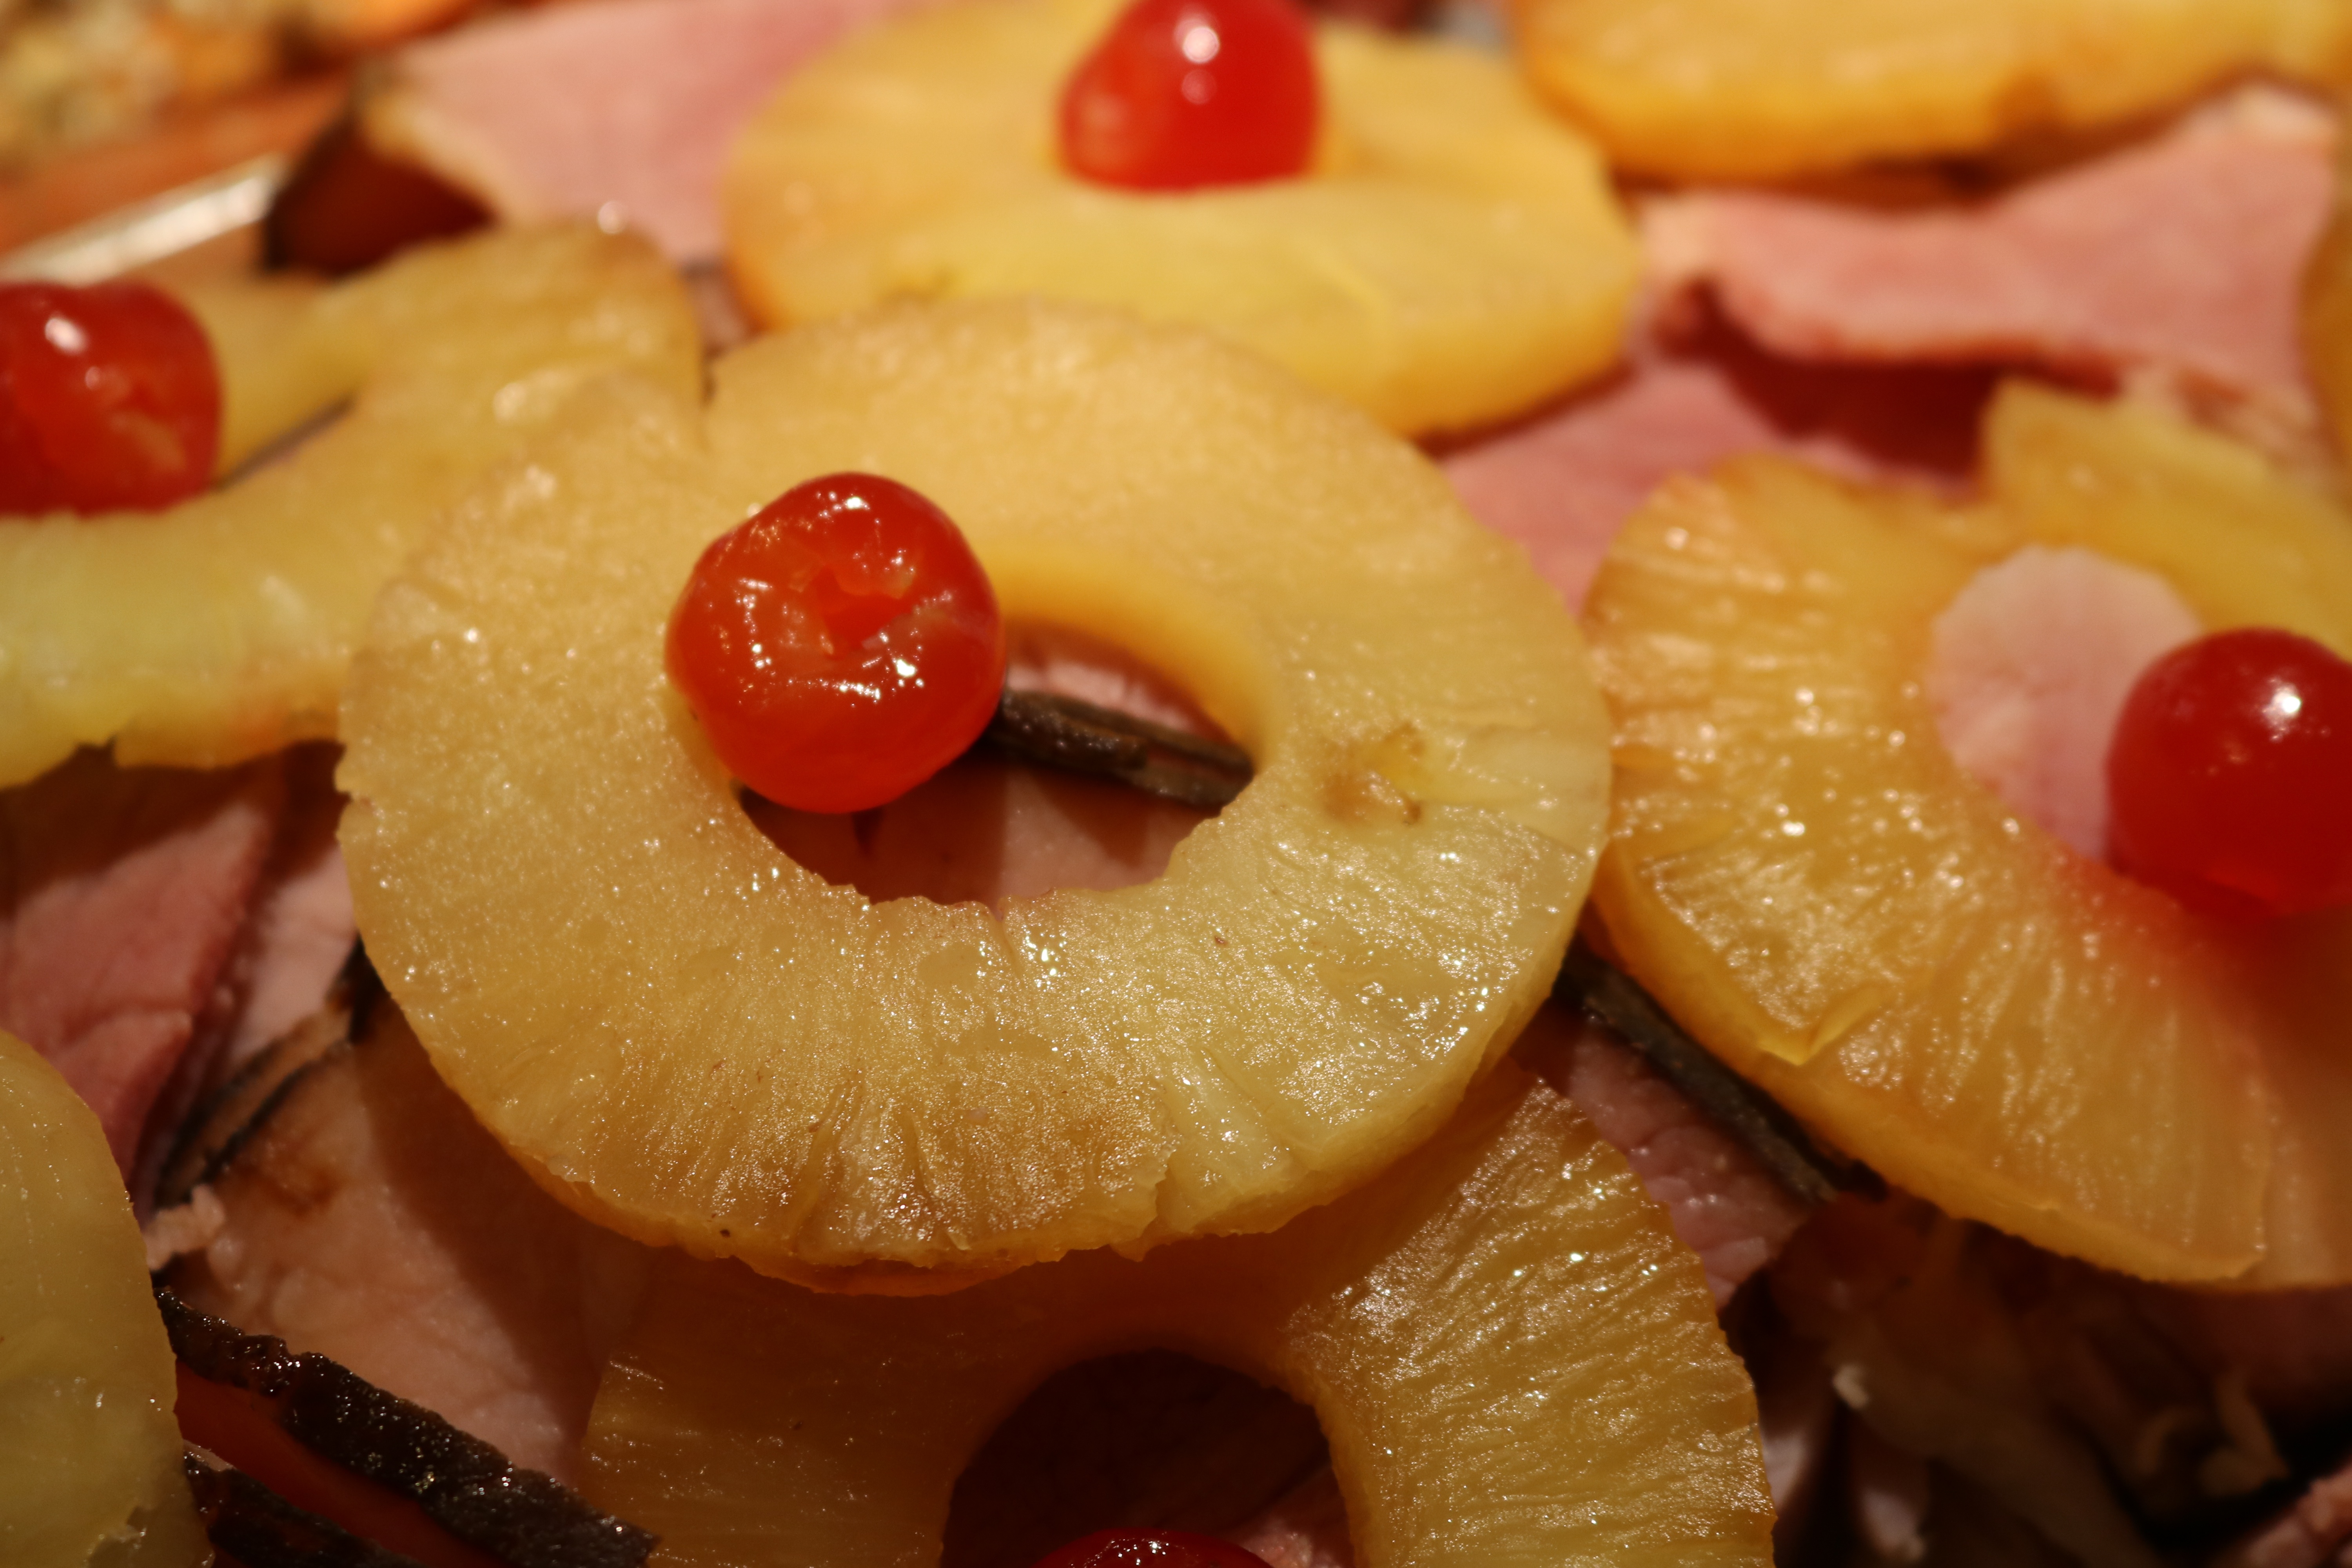
plant, fruit, dish, meal, food, produce, baking, dessert, cuisine, sweetness, flavor, flowering plant, junk food, land plant